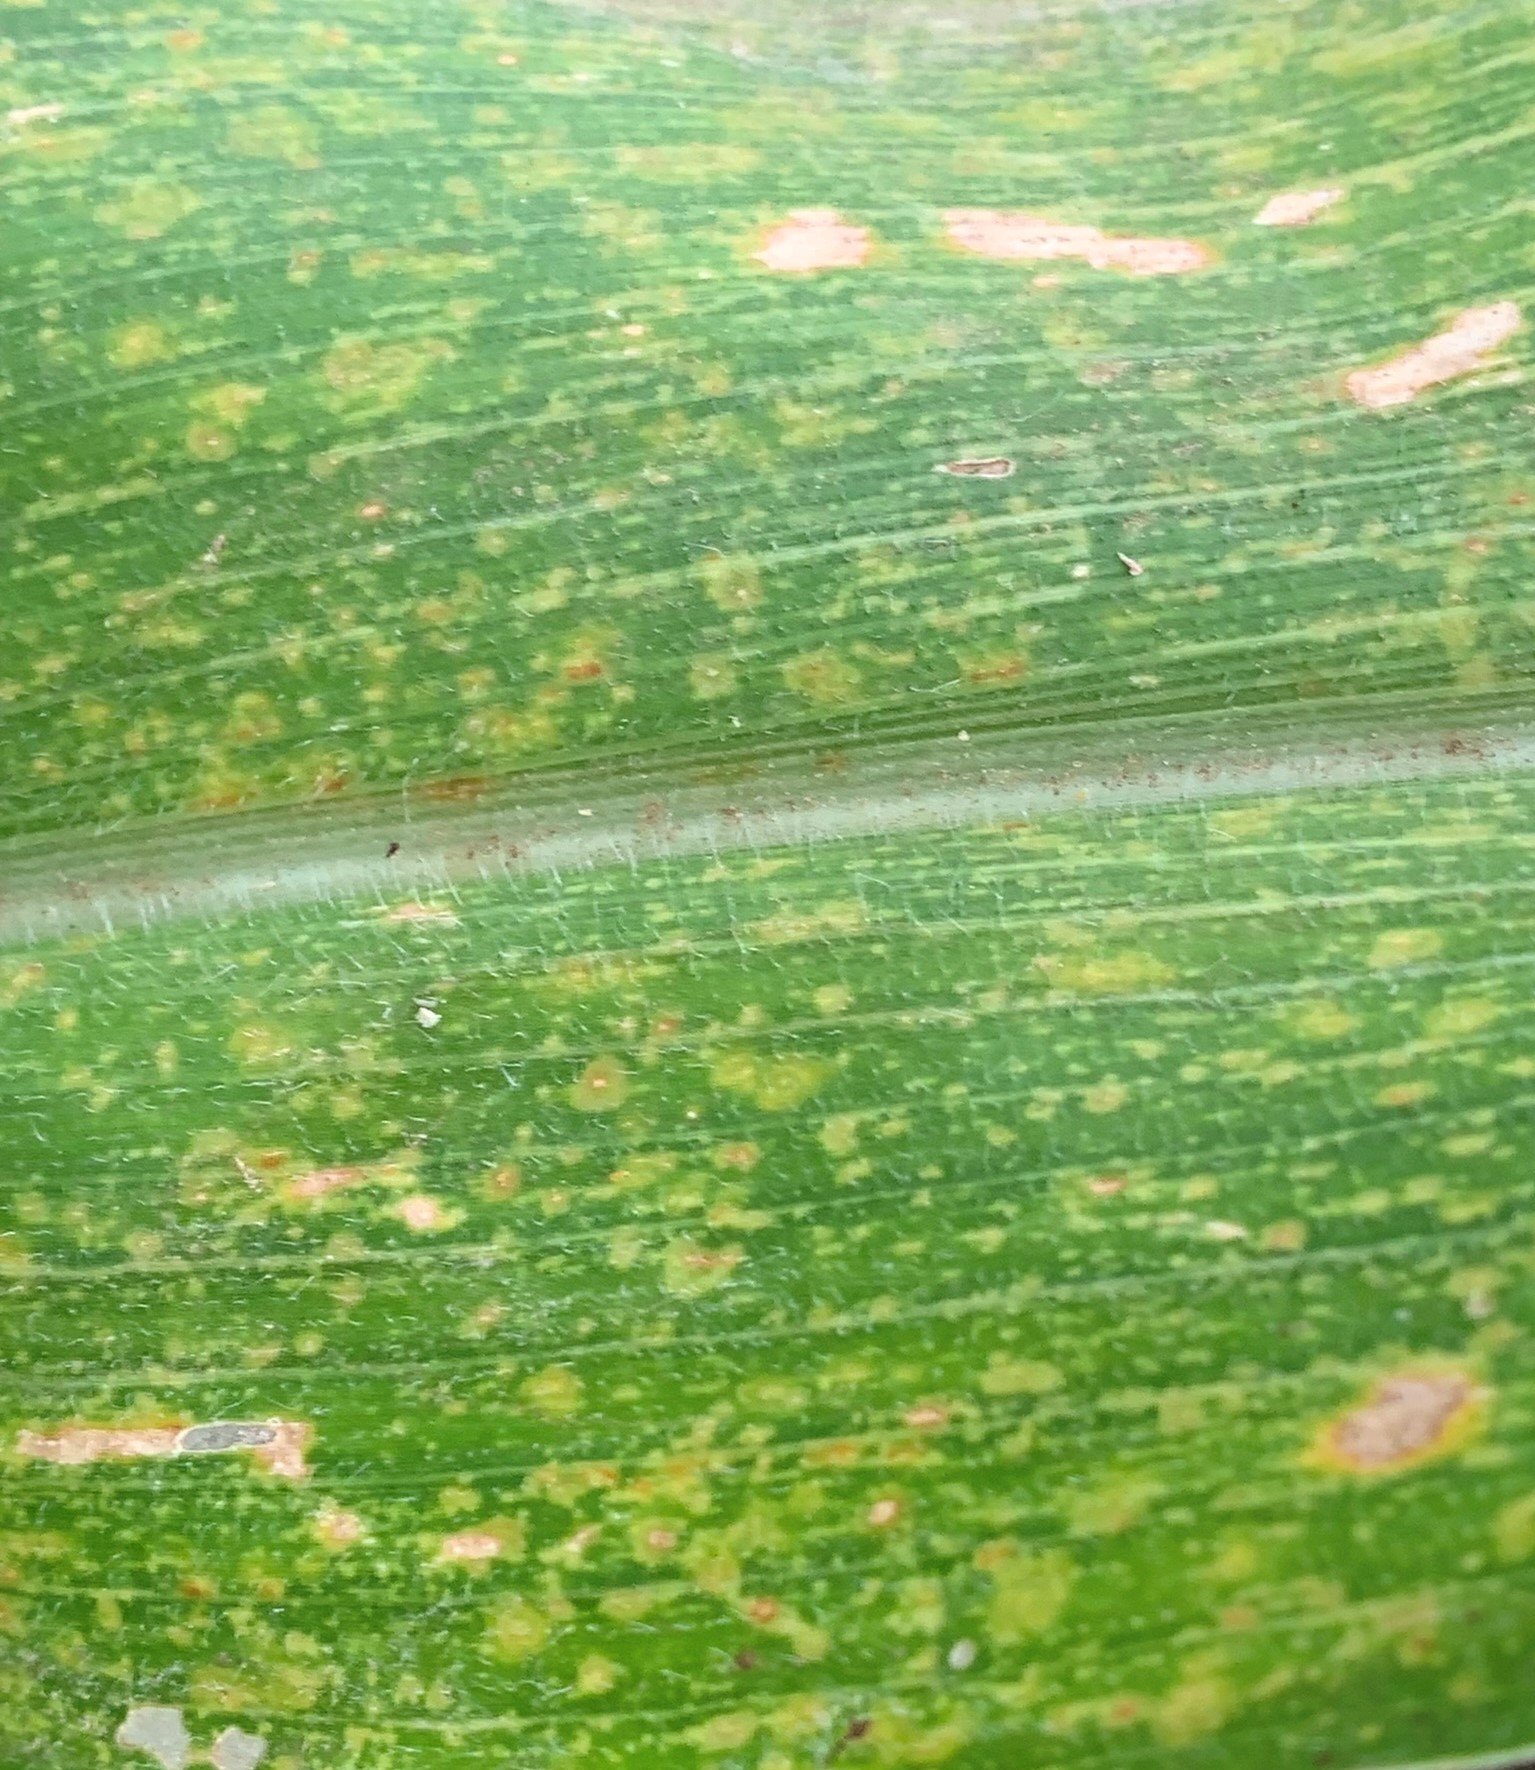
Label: MLN